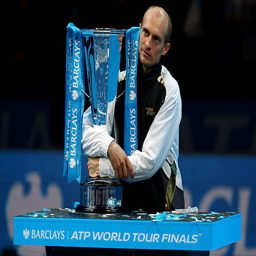
tennis player holds the trophy as he celebrates winning the men 's singles final match against tennis player during tennis tournament .